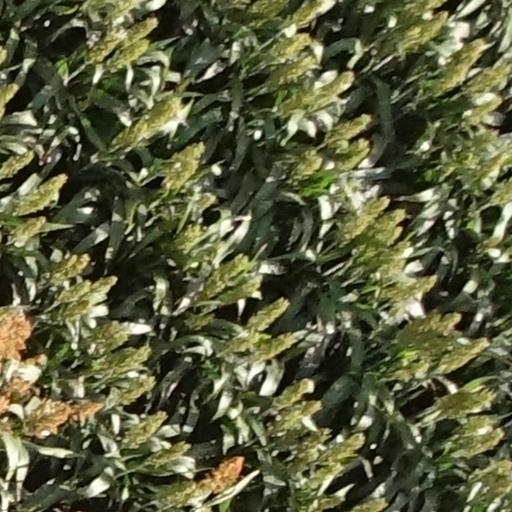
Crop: sorghum